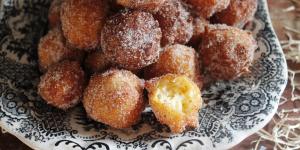
bunuelos de cuaresma y semana santa